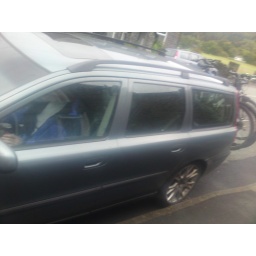
boys in cars